List of Drexel University alumni

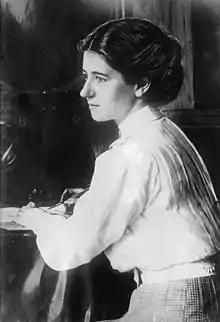
Violet Oakley, class of 1948

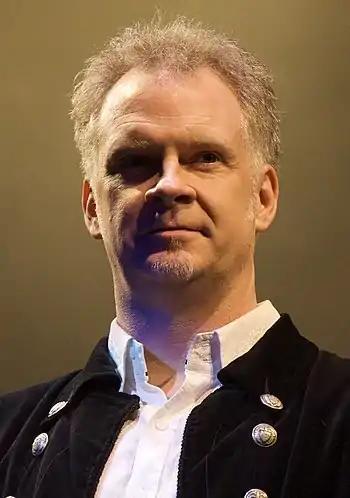
Jack Wall, class of 1986

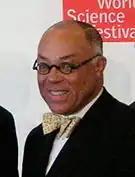
George Campbell Jr., class of 1968

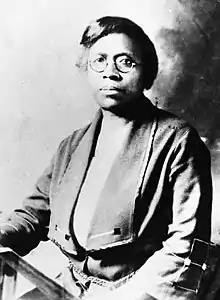
Matilda Evans, class of 1897

The Drexel University College of Medicine retroactively considers graduates from all of the medical institutes that it has acquired to be alumni of the College of Medicine and Drexel University. This includes MCP Hahnemann University (1993–2002), Woman's Medical College of Pennsylvania (1850–1993), and Hahnemann Medical College of Philadelphia (1848–1993).